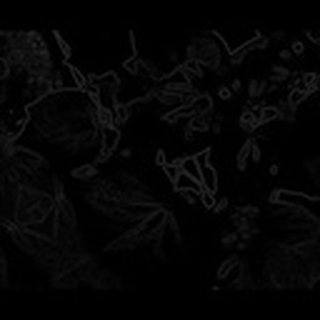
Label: healthy_cotton